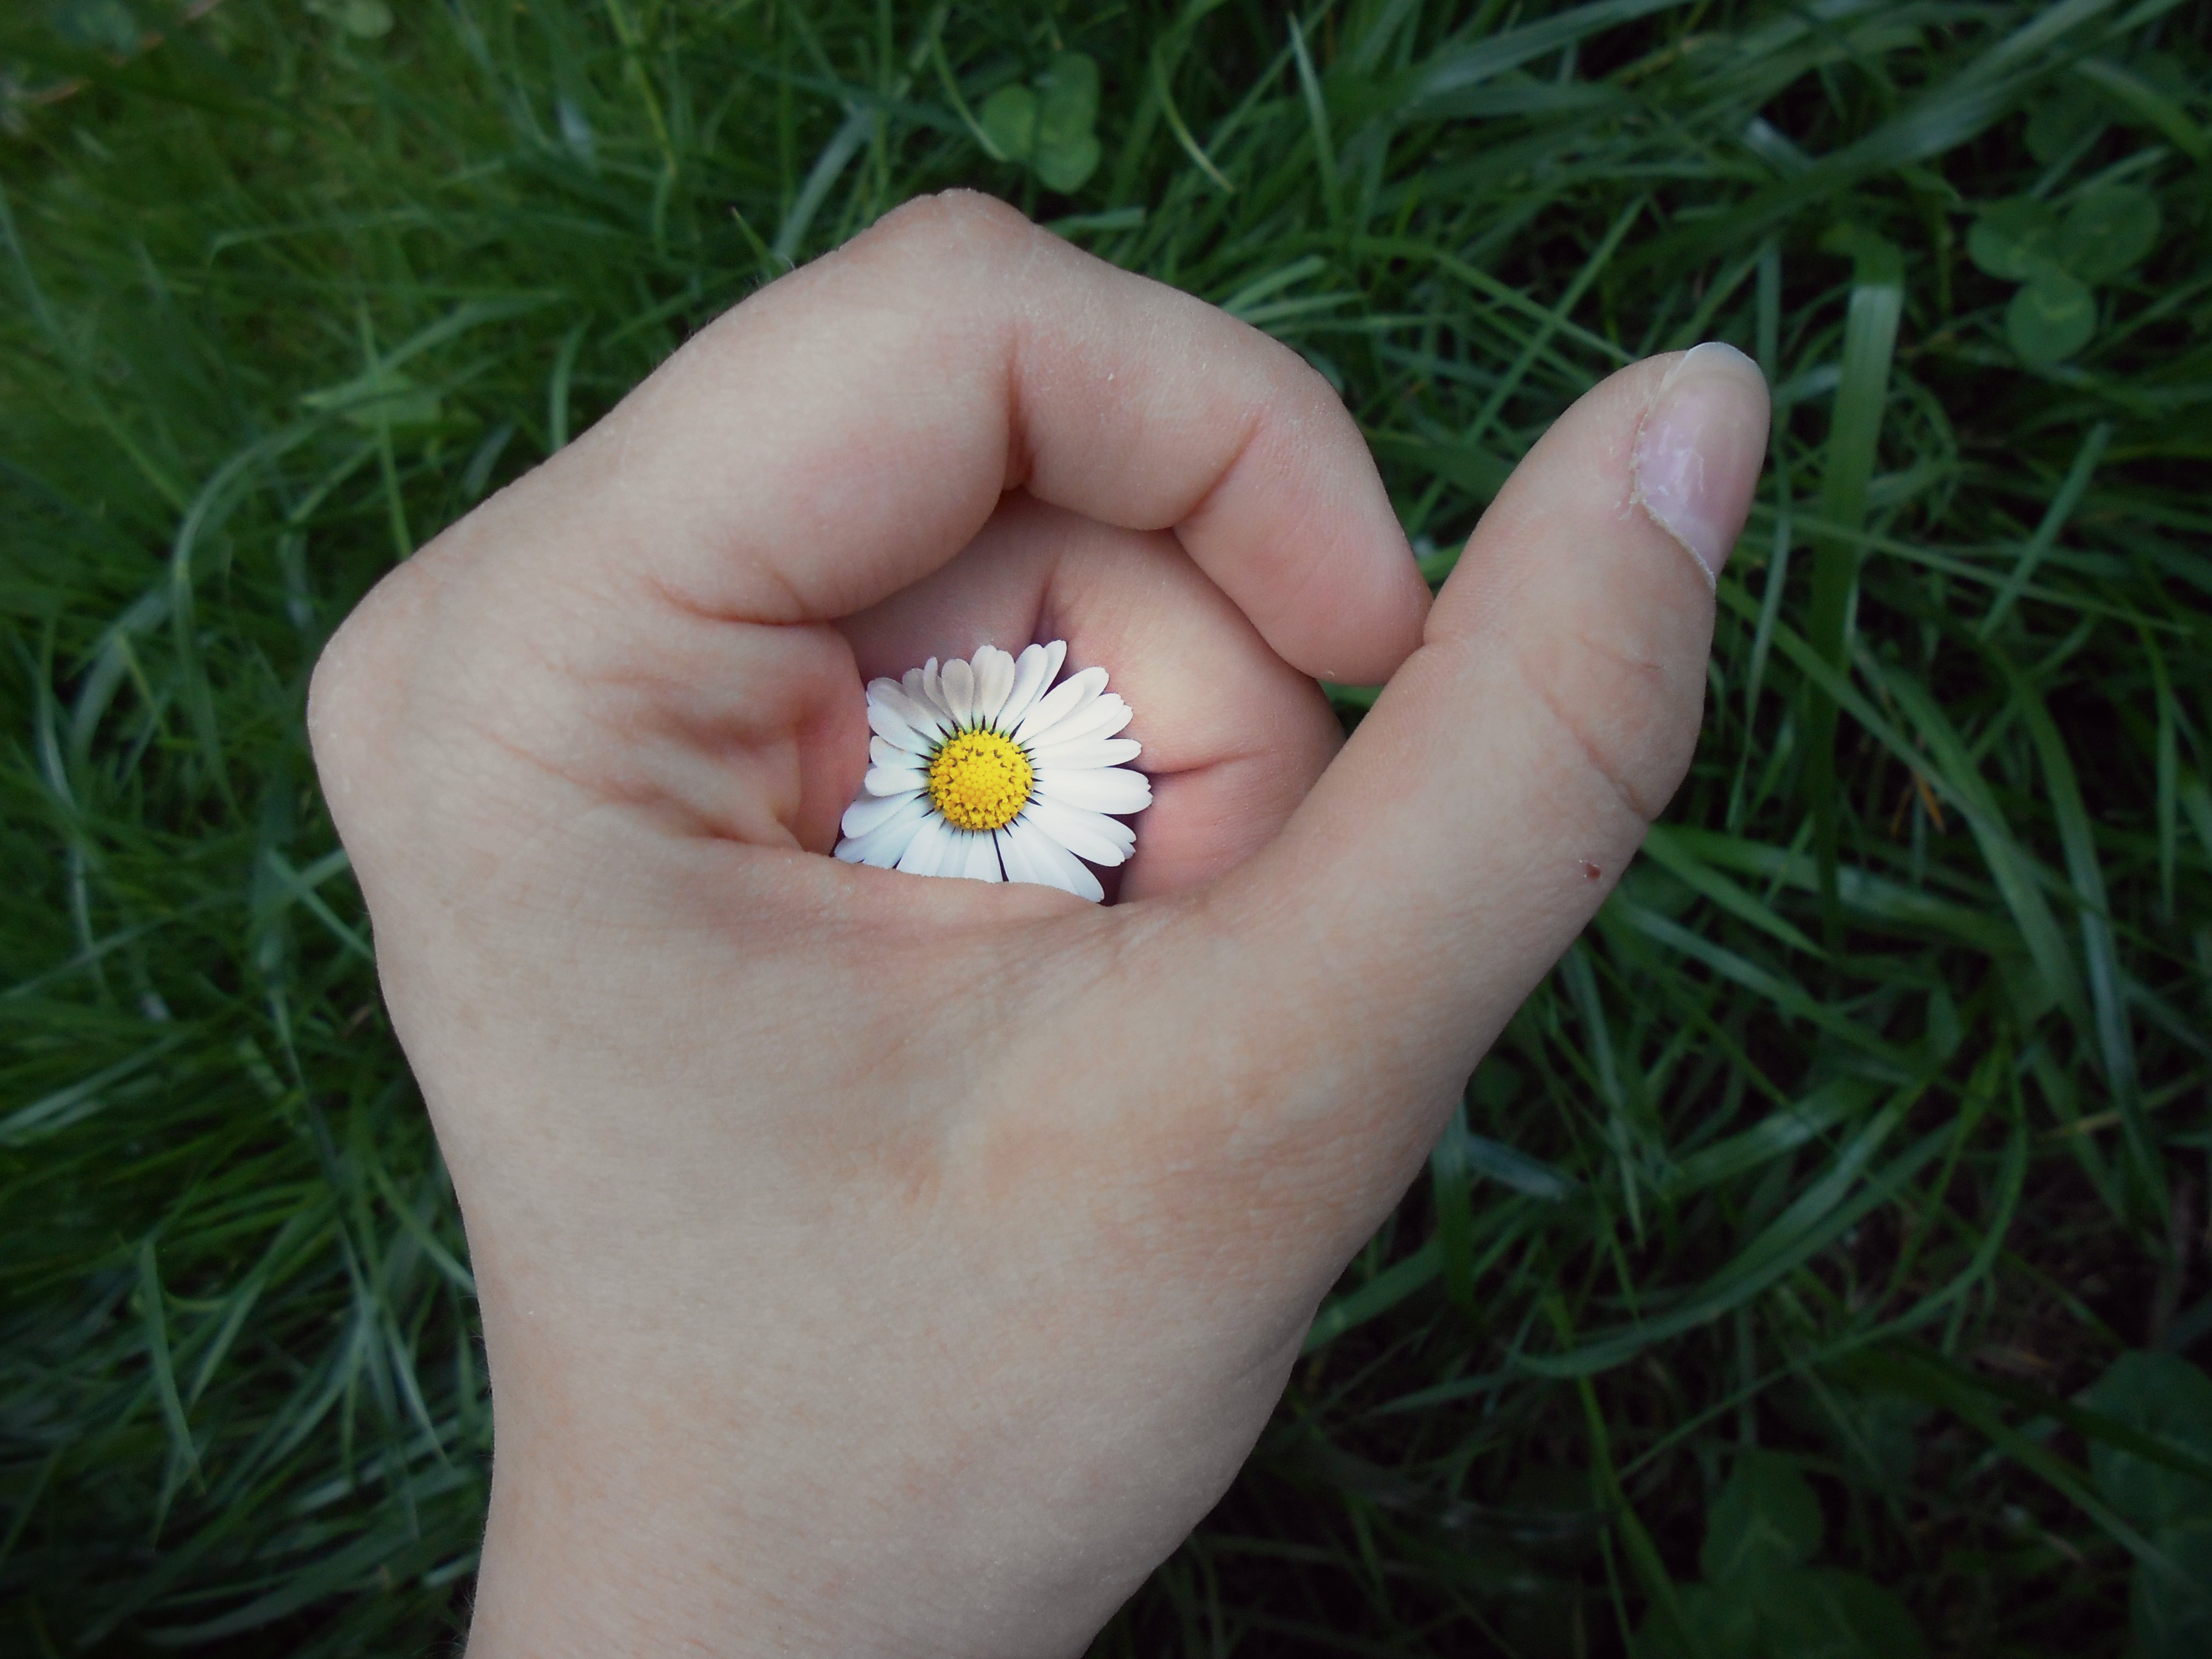
hand, grass, plant, white, leaf, flower, petal, daisy, leg, finger, spring, green, yellow, flora, fingernail, skin, secret, macro photography